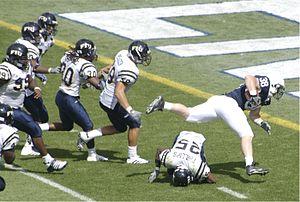
Un touchdown ou touché au Canada est la méthode essentielle pour marquer des points au football américain et au football canadien. Il est abrégé parfois TD dans les statistiques. Un touchdown est inscrit lorsque l'une des équipes parvient à franchir la ligne d'en-but adverse avec le ballon ou à le récupérer dans la zone délimitée au-delà de cette ligne.